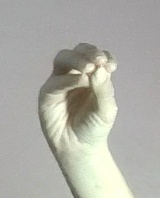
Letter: ha